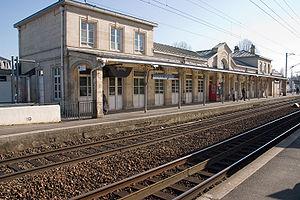
Chantilly est une commune française située dans le département de l'Oise, en région Hauts-de-France. Située au cœur de la forêt de Chantilly, dans la vallée de la Nonette, elle se trouve au centre d'une agglomération d'environ 37 000 habitants. Au dernier recensement de 2017, la commune comptait 10 863 habitants appelés les Cantiliens.